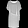
Label: Dress